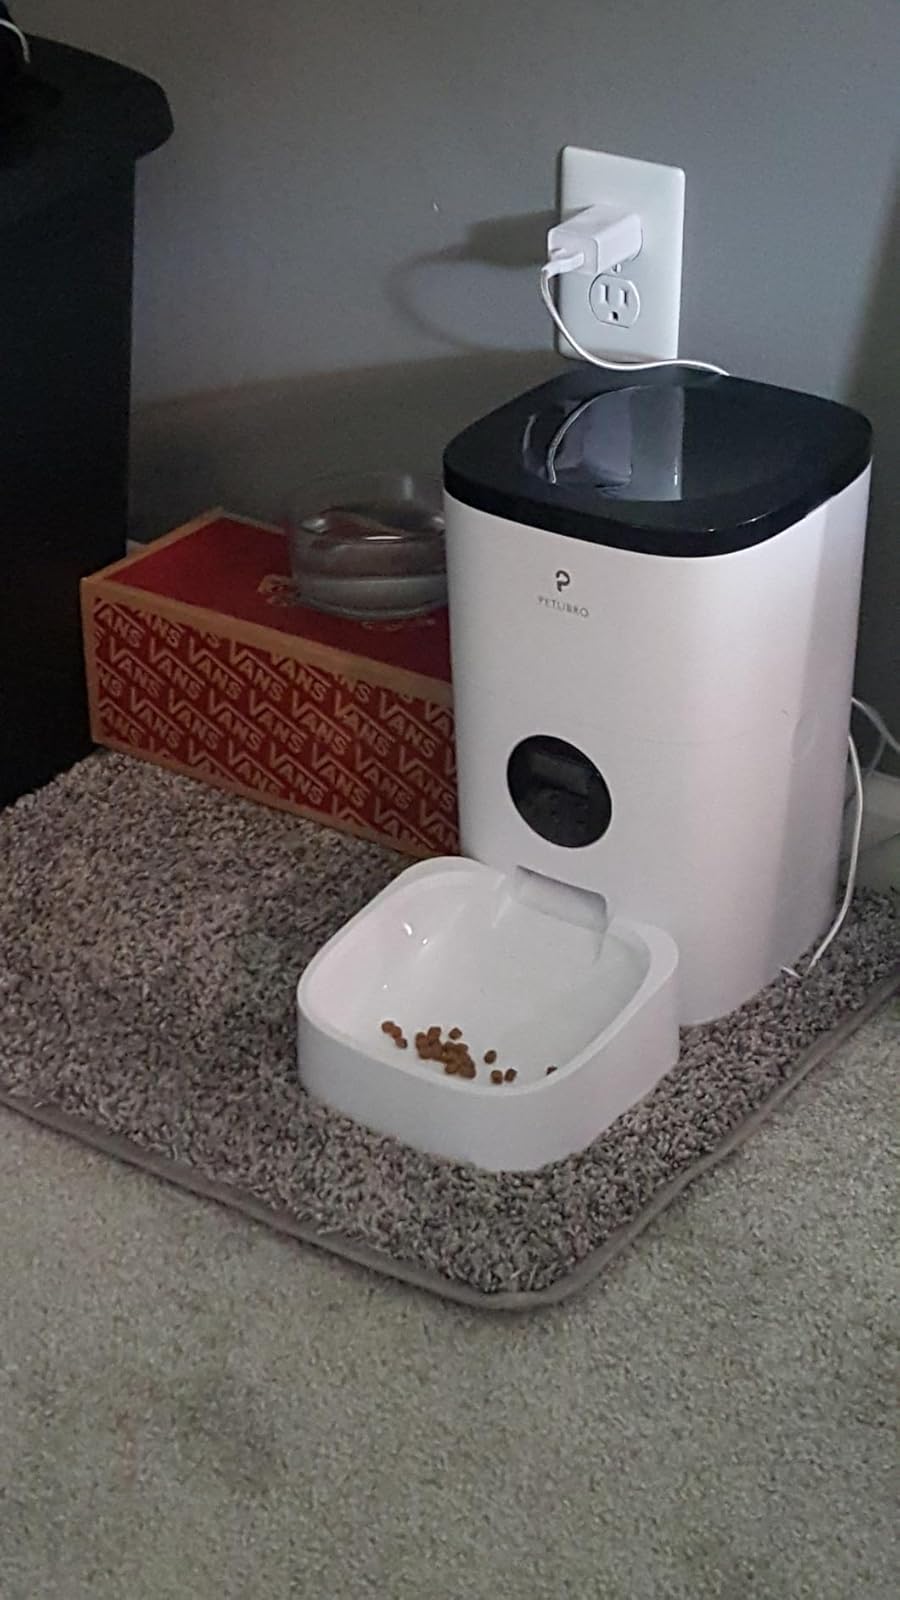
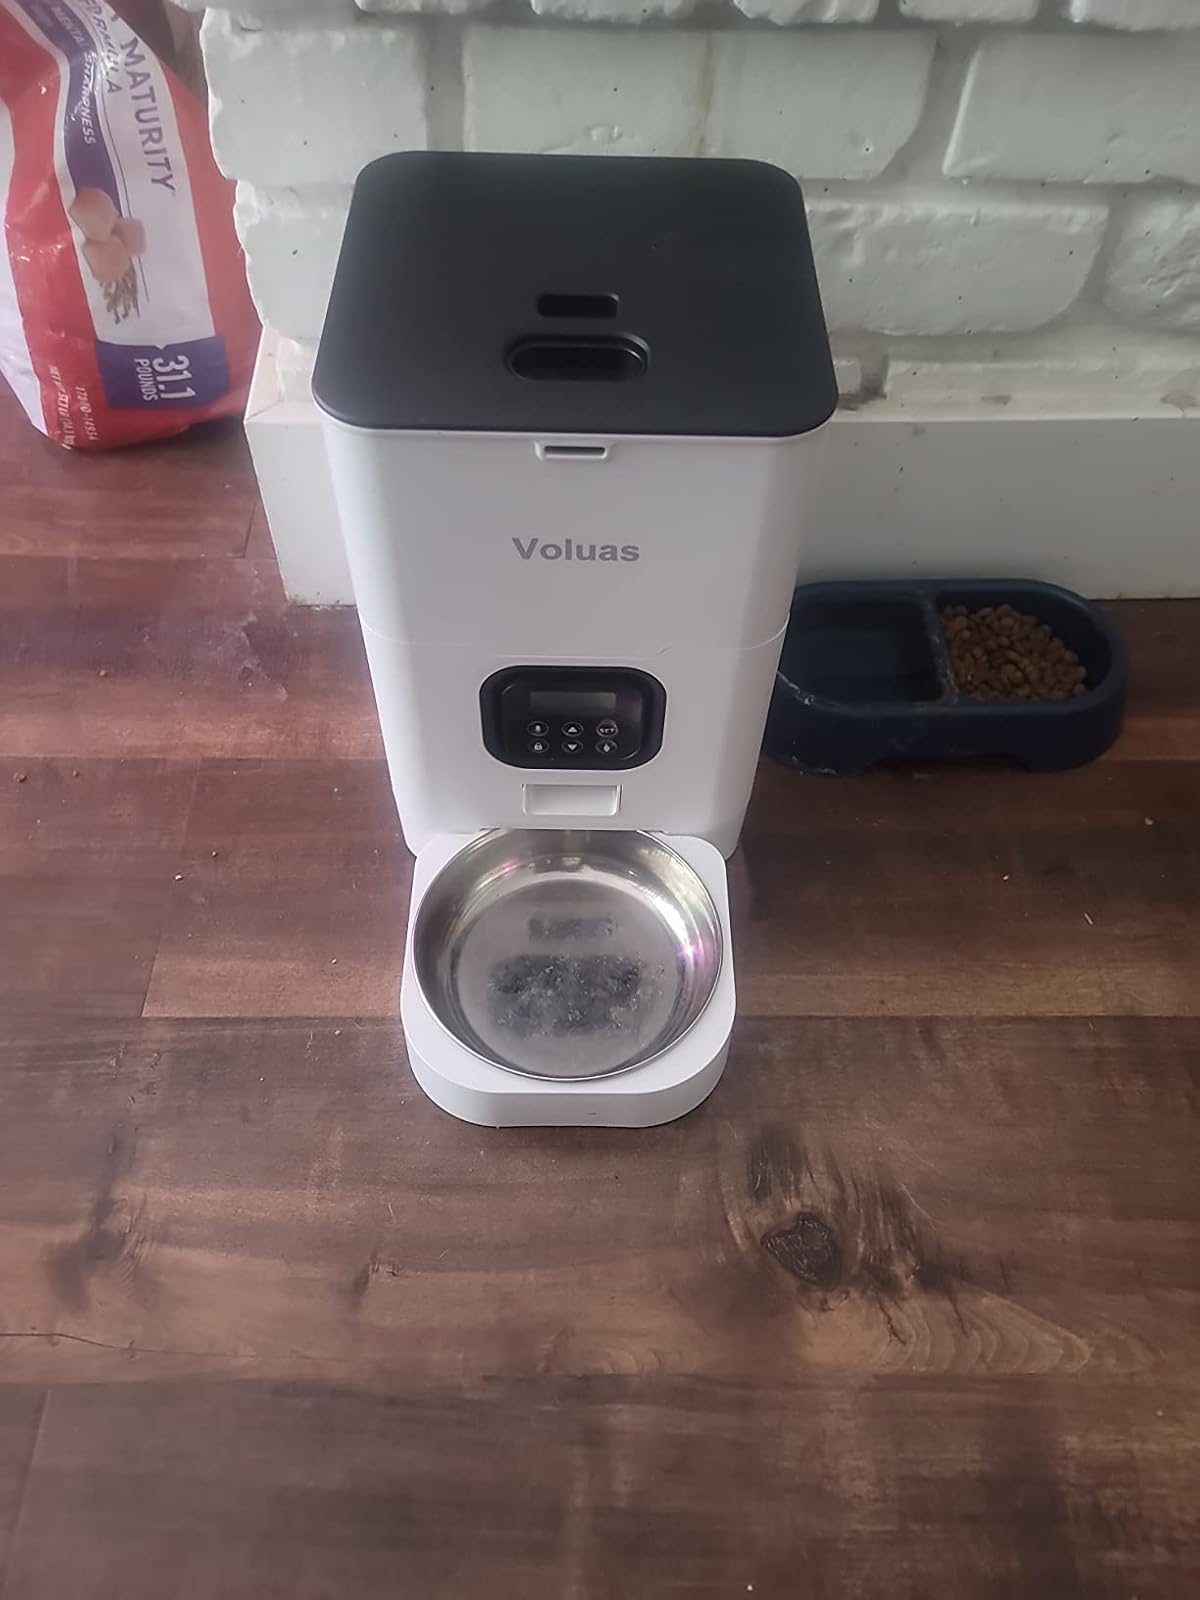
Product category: items_feeder
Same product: no